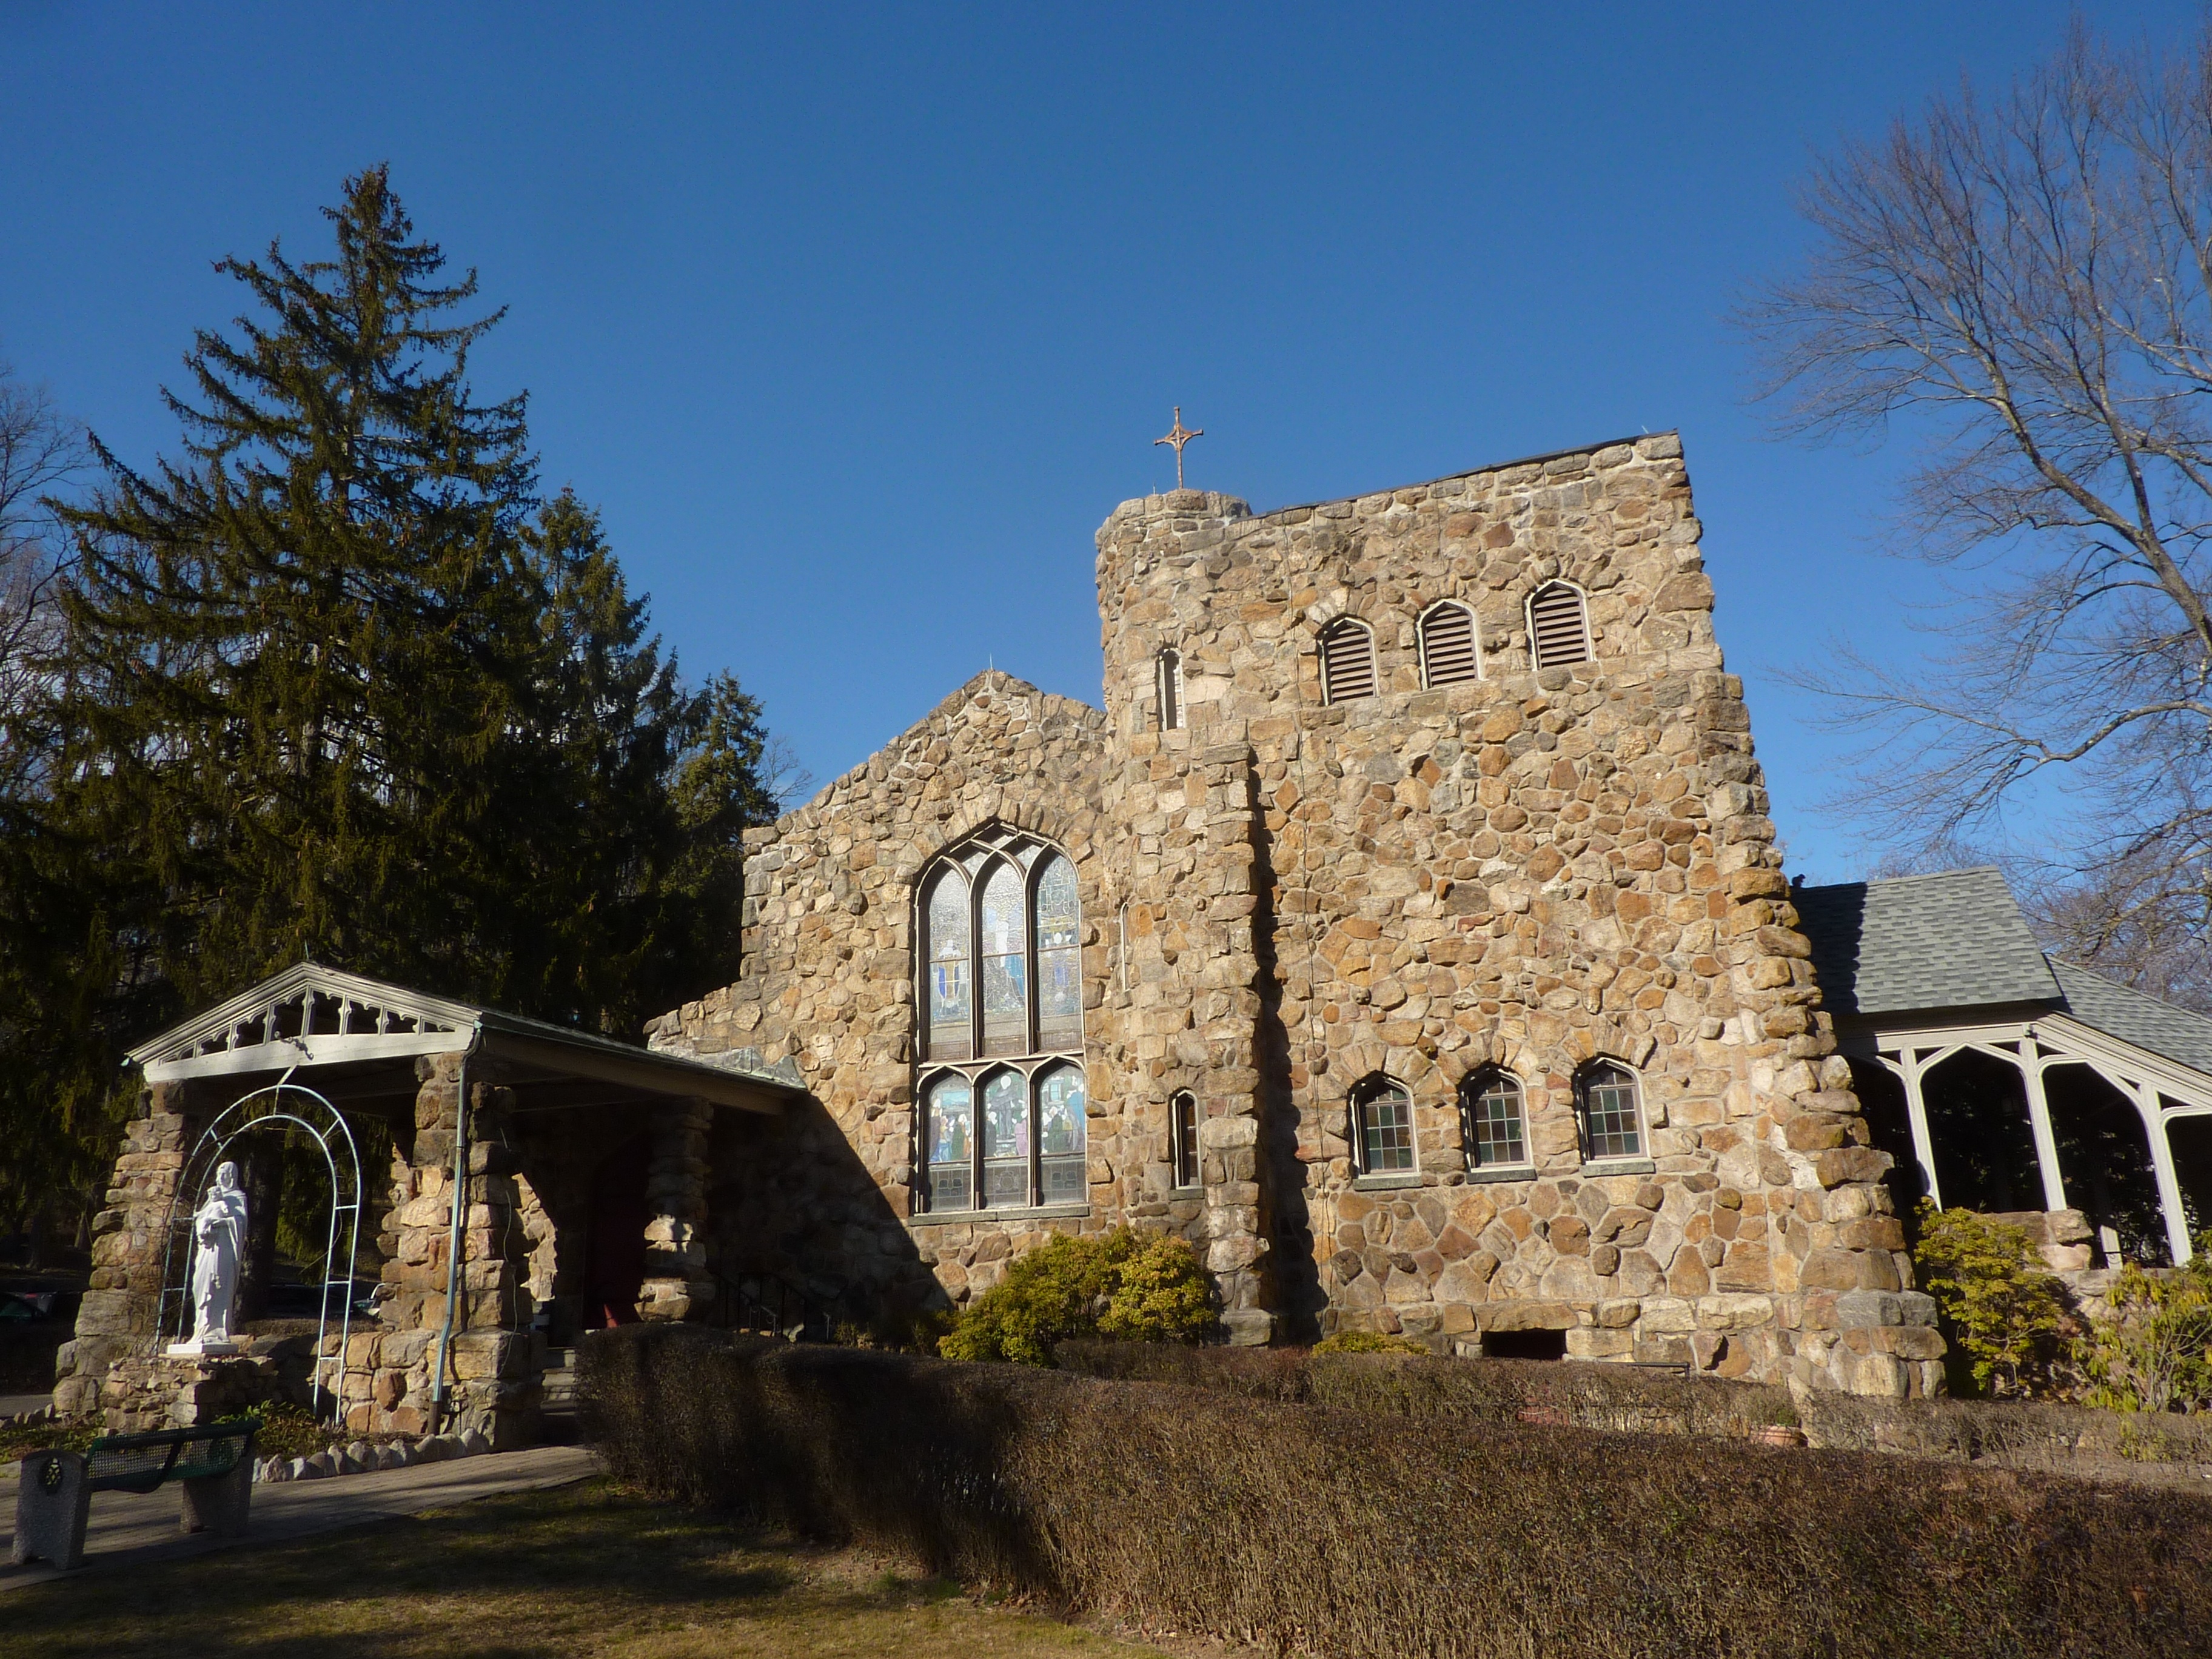
architecture, house, building, village, symbol, cottage, religion, church, chapel, cross, christian, place of worship, spiritual, education, religious, catholic, christ, faith, ruins, monastery, jesus, school, christianity, holy, easter, abbey, estate, middle ages, god, crucifix, catholicism, rural area, salvation, spanish missions in california, catholic school